Saffron Walden

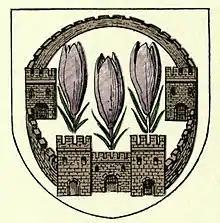
Unofficial arms of Saffron Walden, from a 1916 emblazonment

The town and surrounding area, like much of East Anglia, was strongly Puritan during the 17th century. The population was influenced by the missionary John Eliot. By 1640, Samuel Bass's family and a number of others had departed for the Massachusetts Bay Colony as part of the Great Migration.